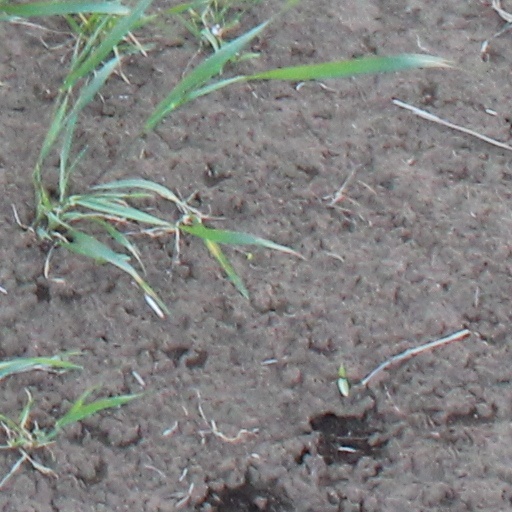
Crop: wheat